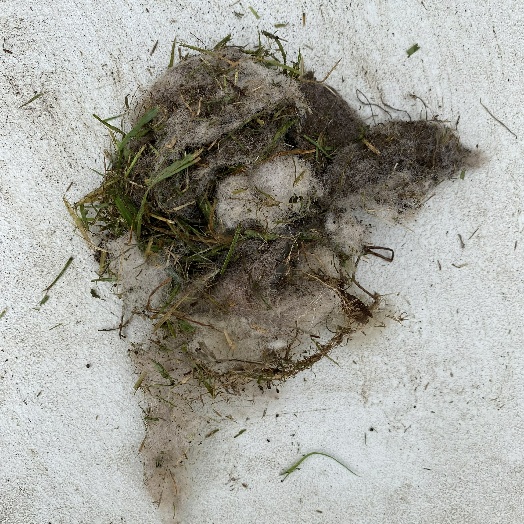
Label: Miscellaneous Trash